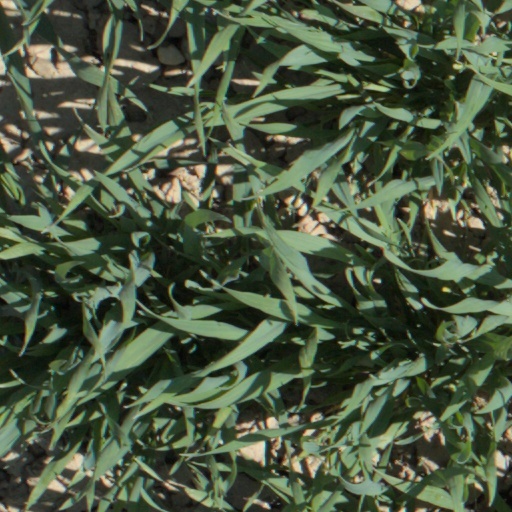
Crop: wheat